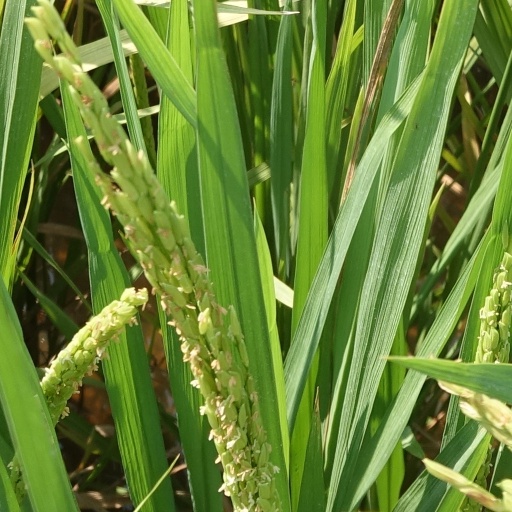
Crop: rice